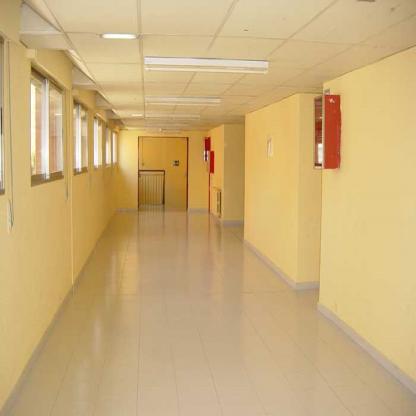
Scene: Indoor